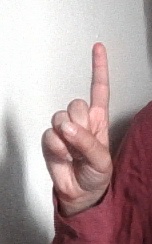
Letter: bb